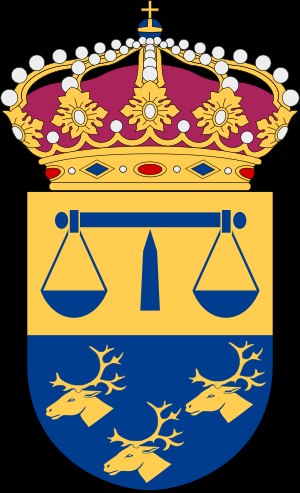
Hofretten for Övre Norrland
Våbenskjold for Hofretten for Övre Norrland.
Hofretten for Övre Norrland er en hofret hvis retskreds omfatter Västerbottens län og Norrbottens län. Hofretten har sit hovedsæde i Umeå, i et af byens ældste huse – et af de få stenhuse som blev opført før den store brand, som i 1888 ødelagde størstedelen af byen.